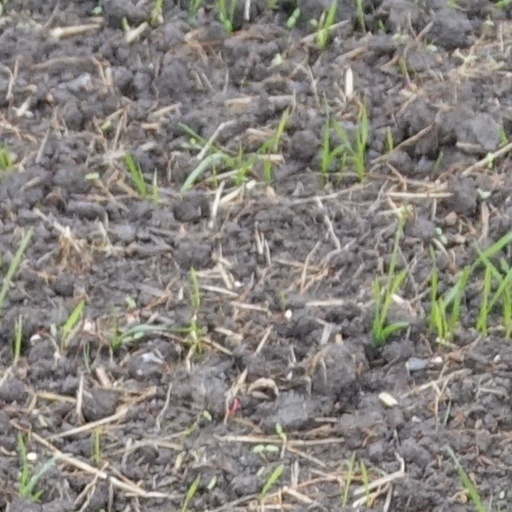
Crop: wheat